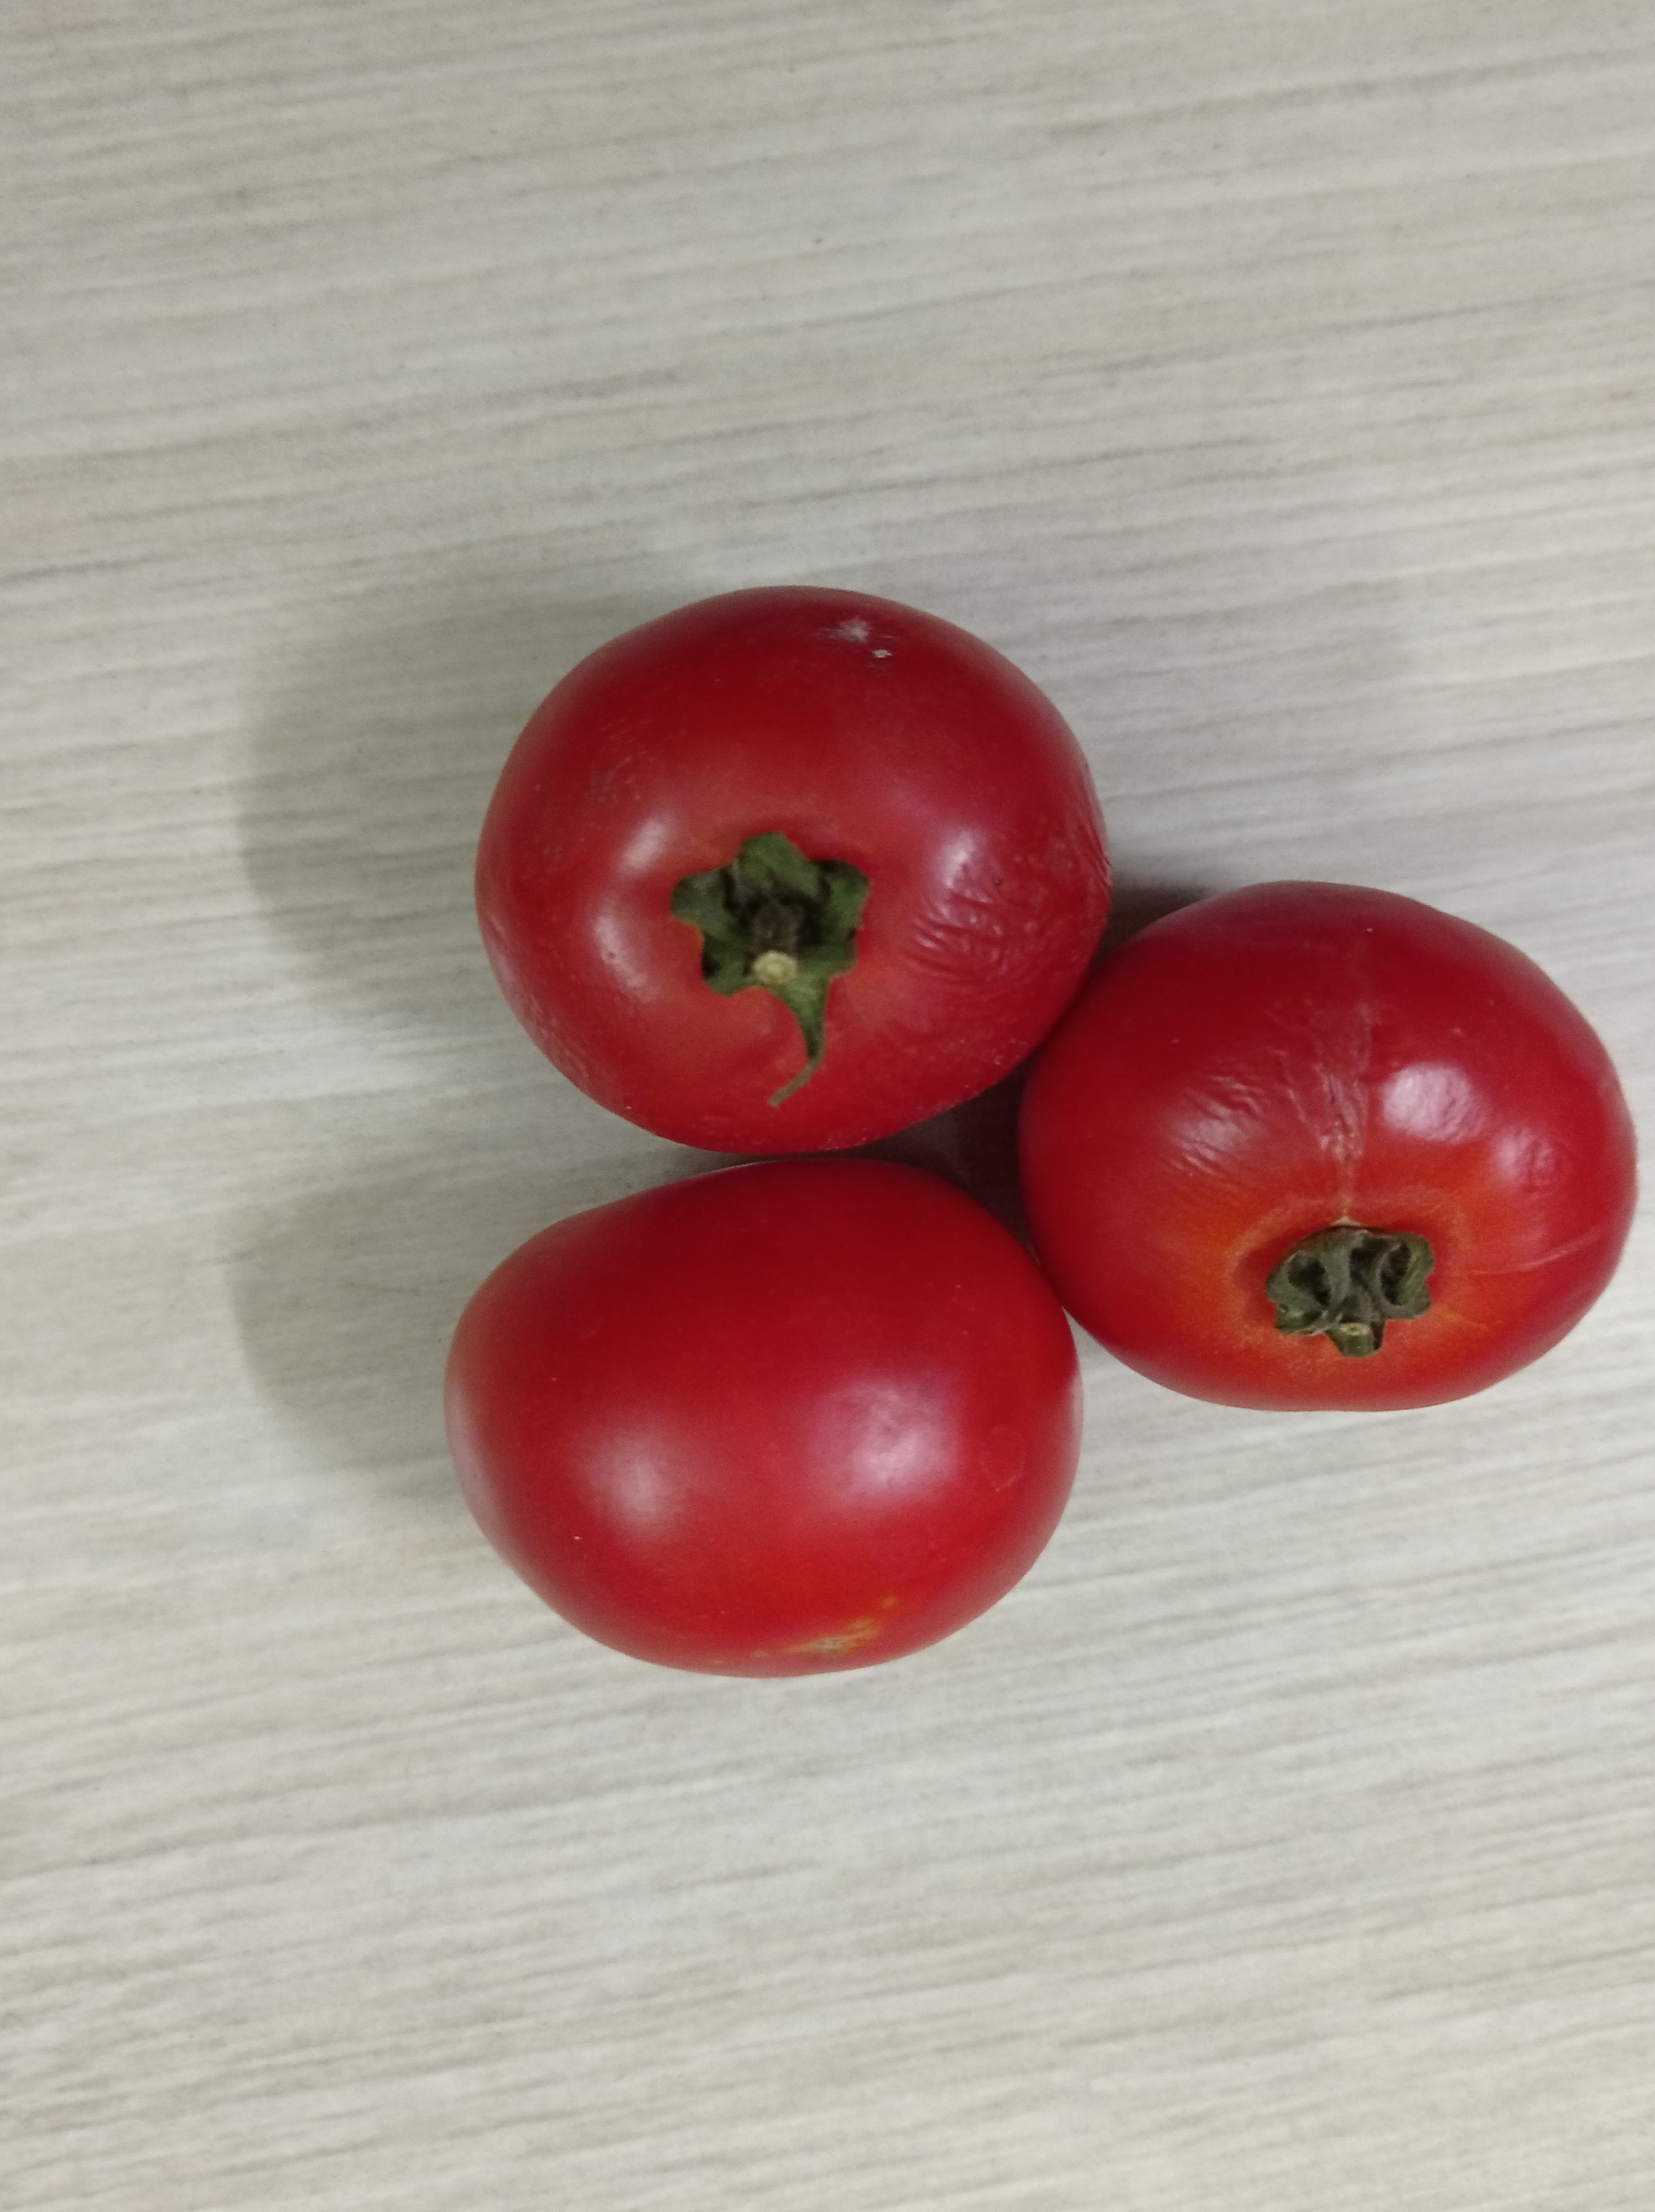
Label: Fresh